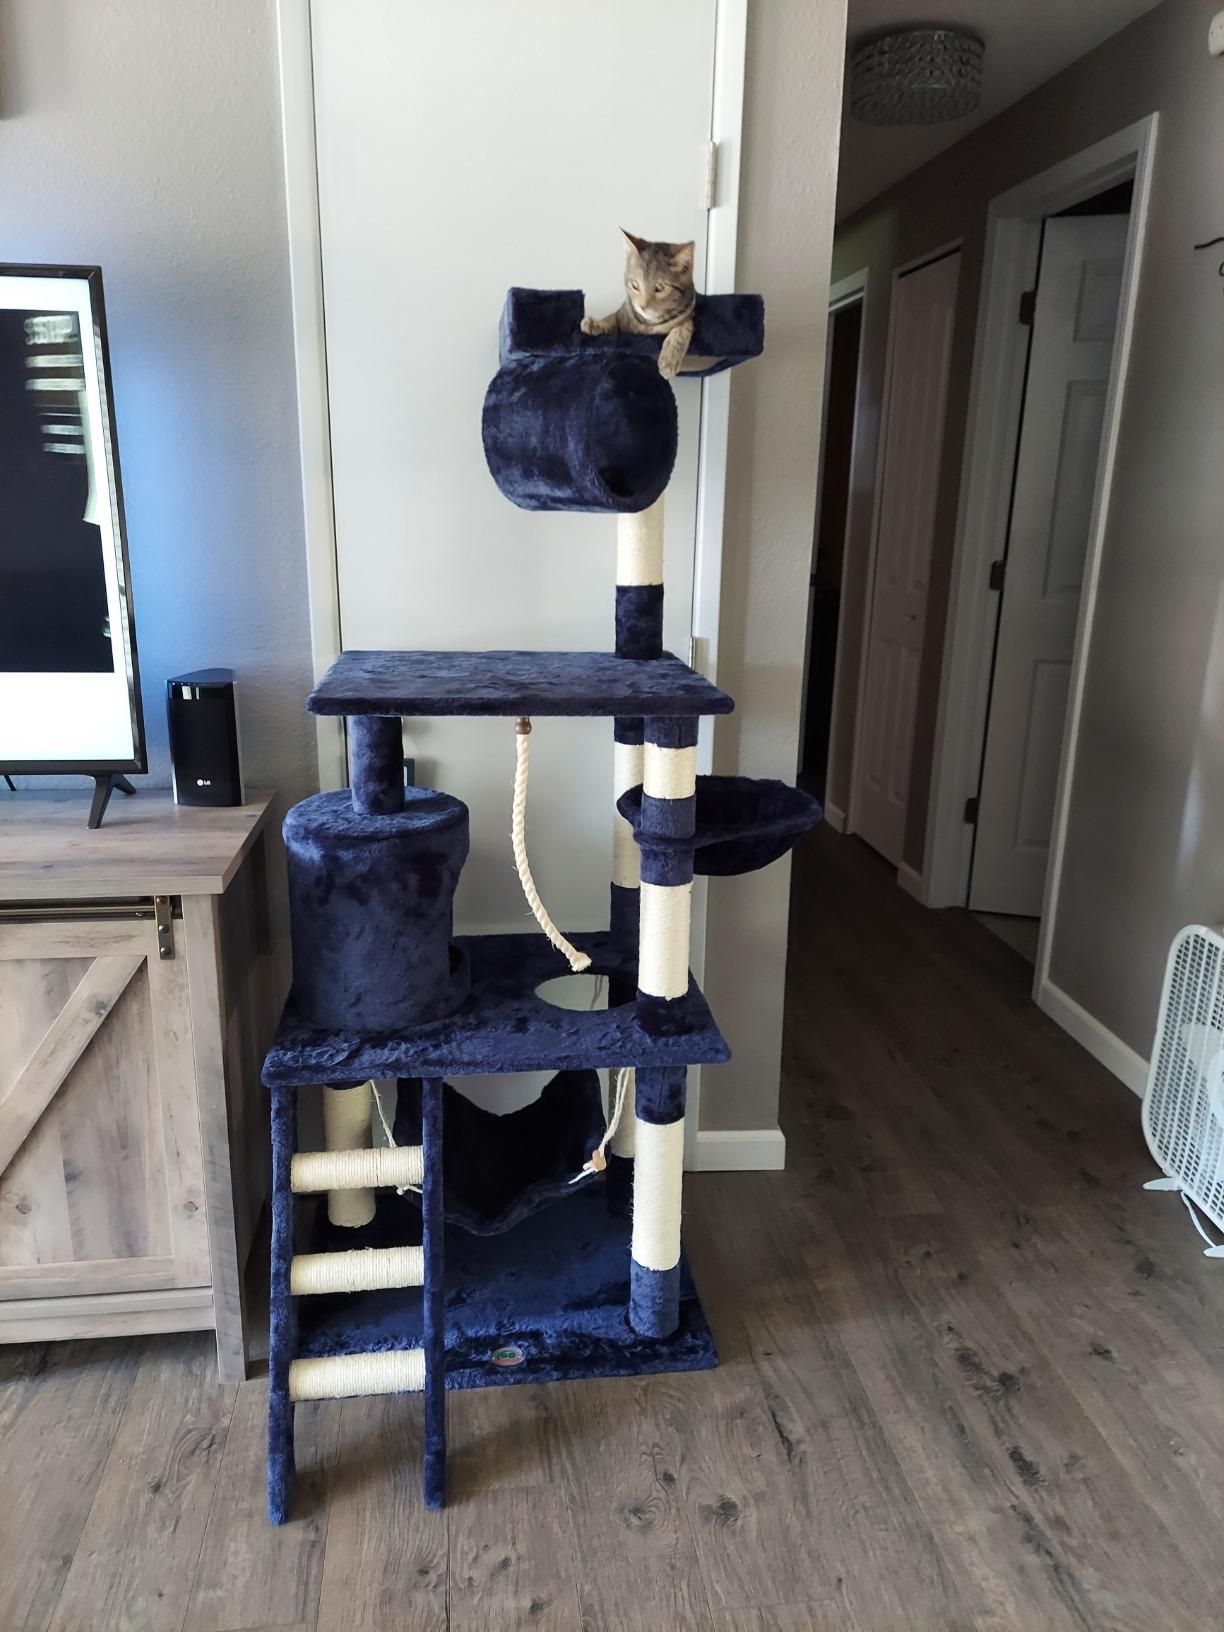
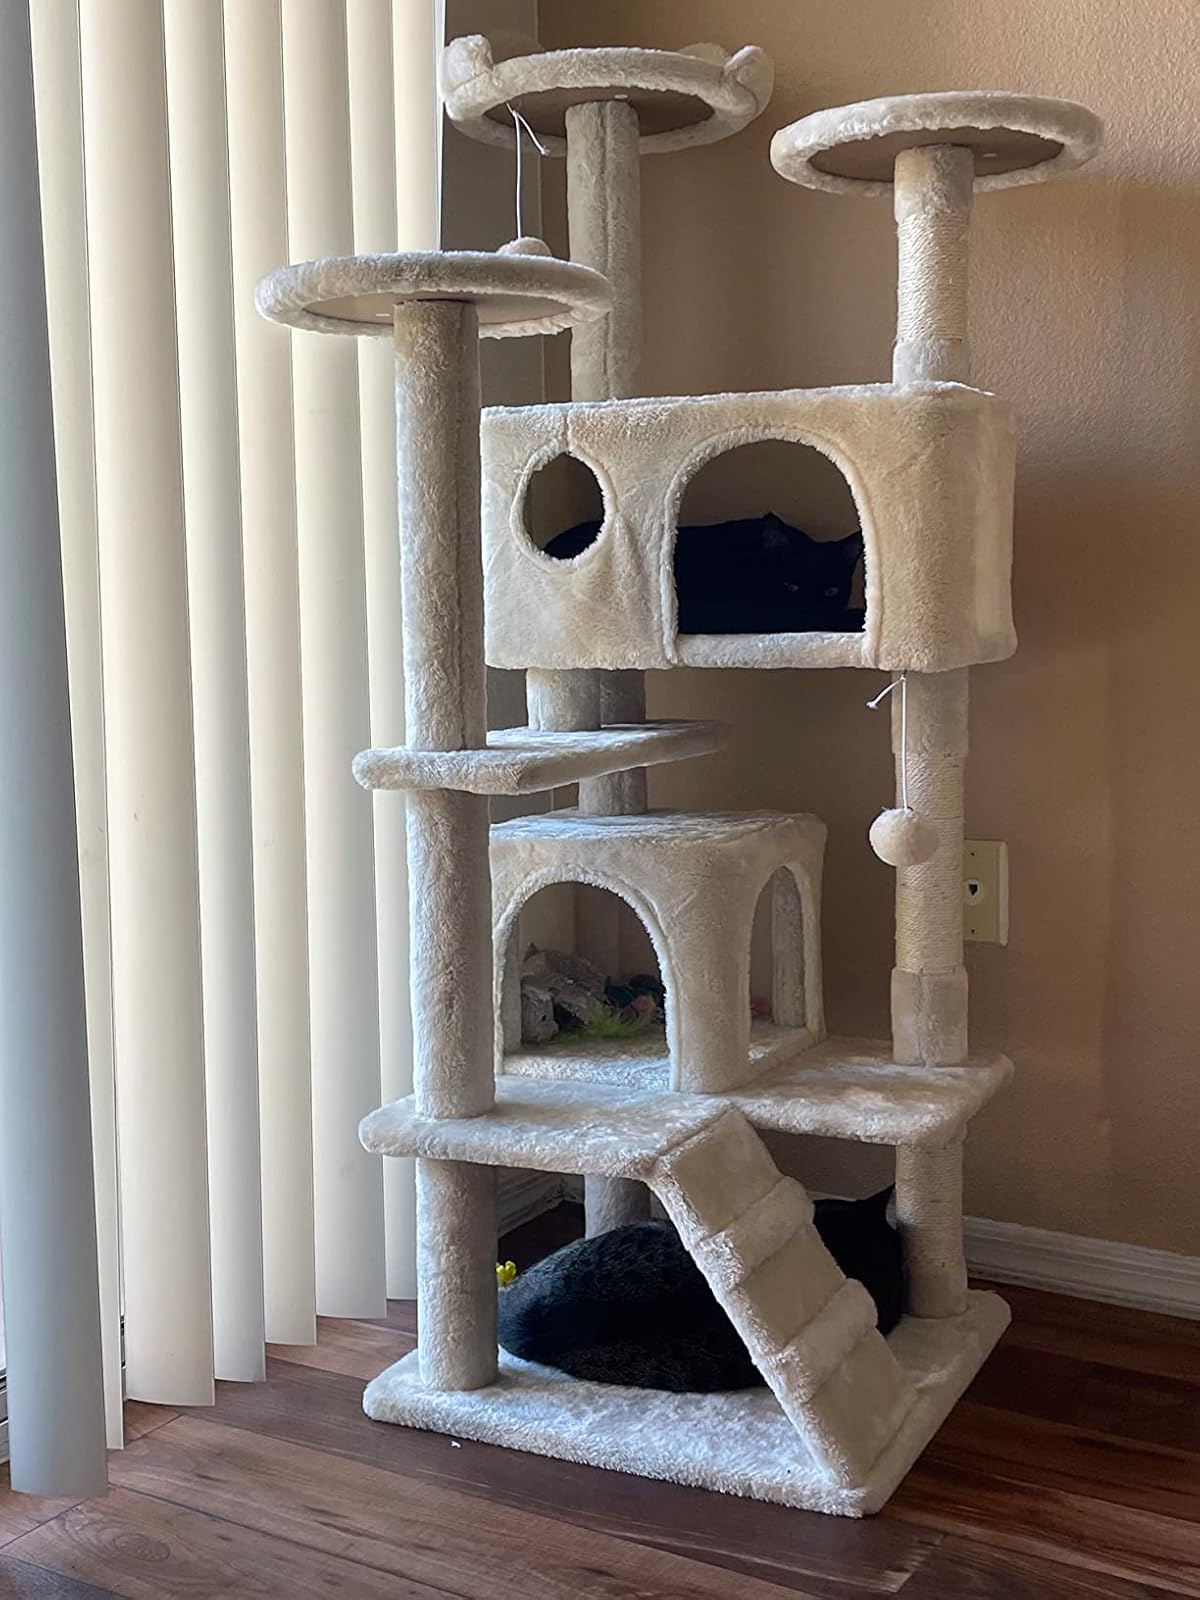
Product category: items_cat tree
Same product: no